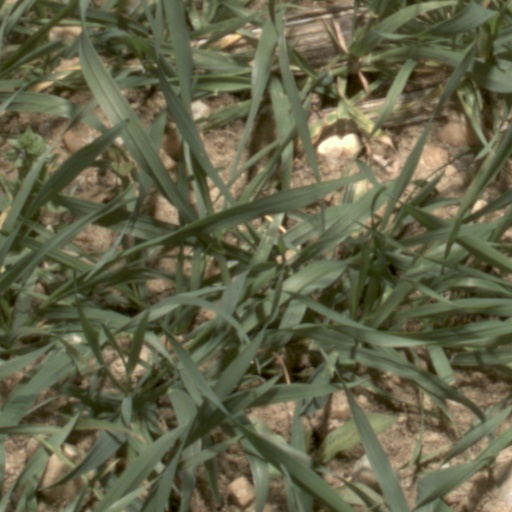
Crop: wheat